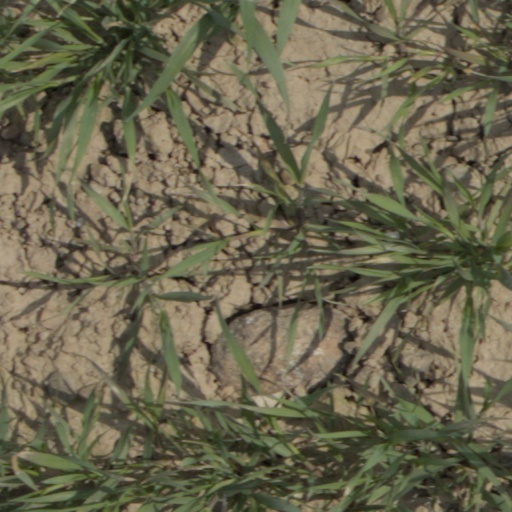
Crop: wheat